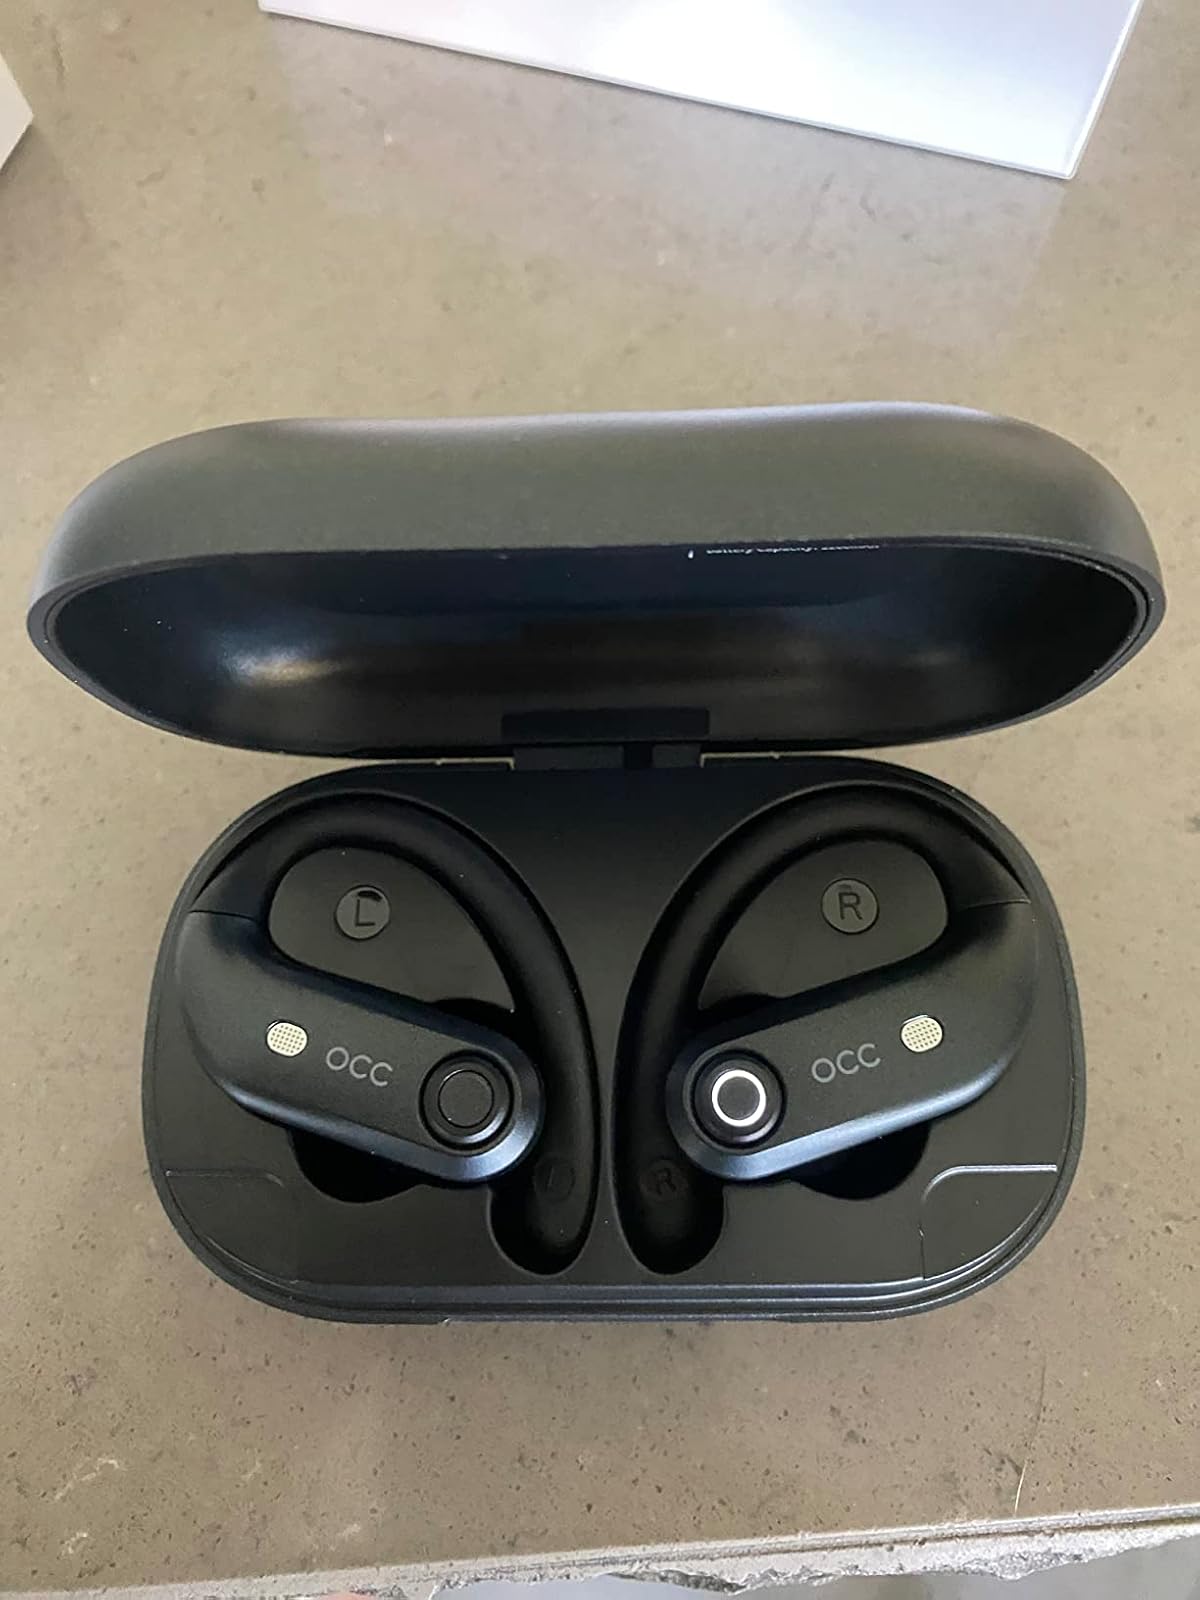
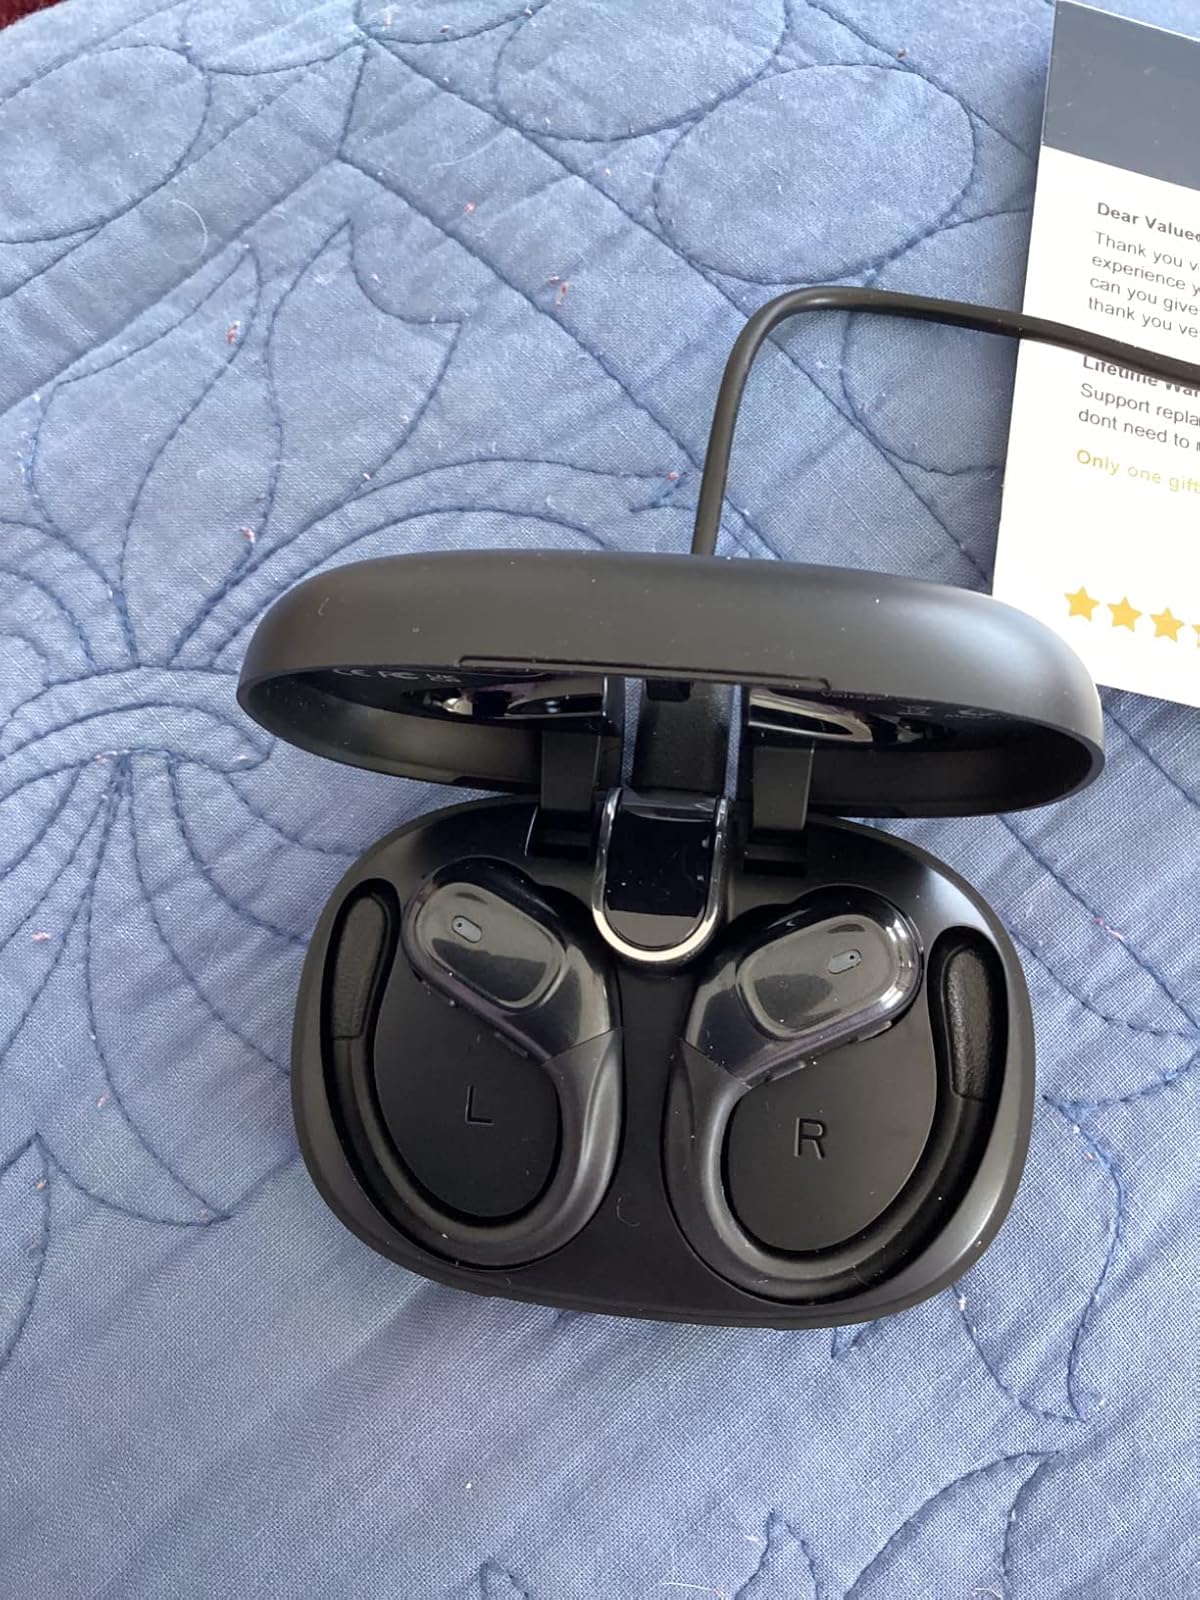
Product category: earbuds
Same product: no